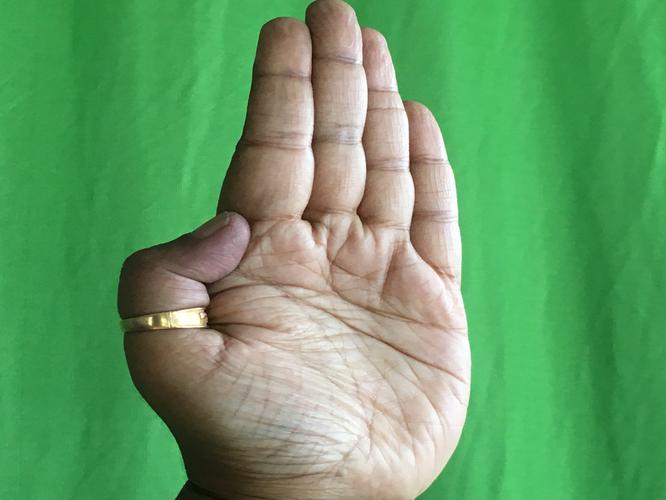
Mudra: Pathaka
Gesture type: single_hand